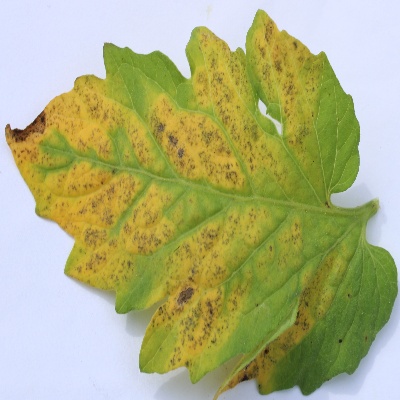
Crop: Tomato
Condition: septoria leaf spot